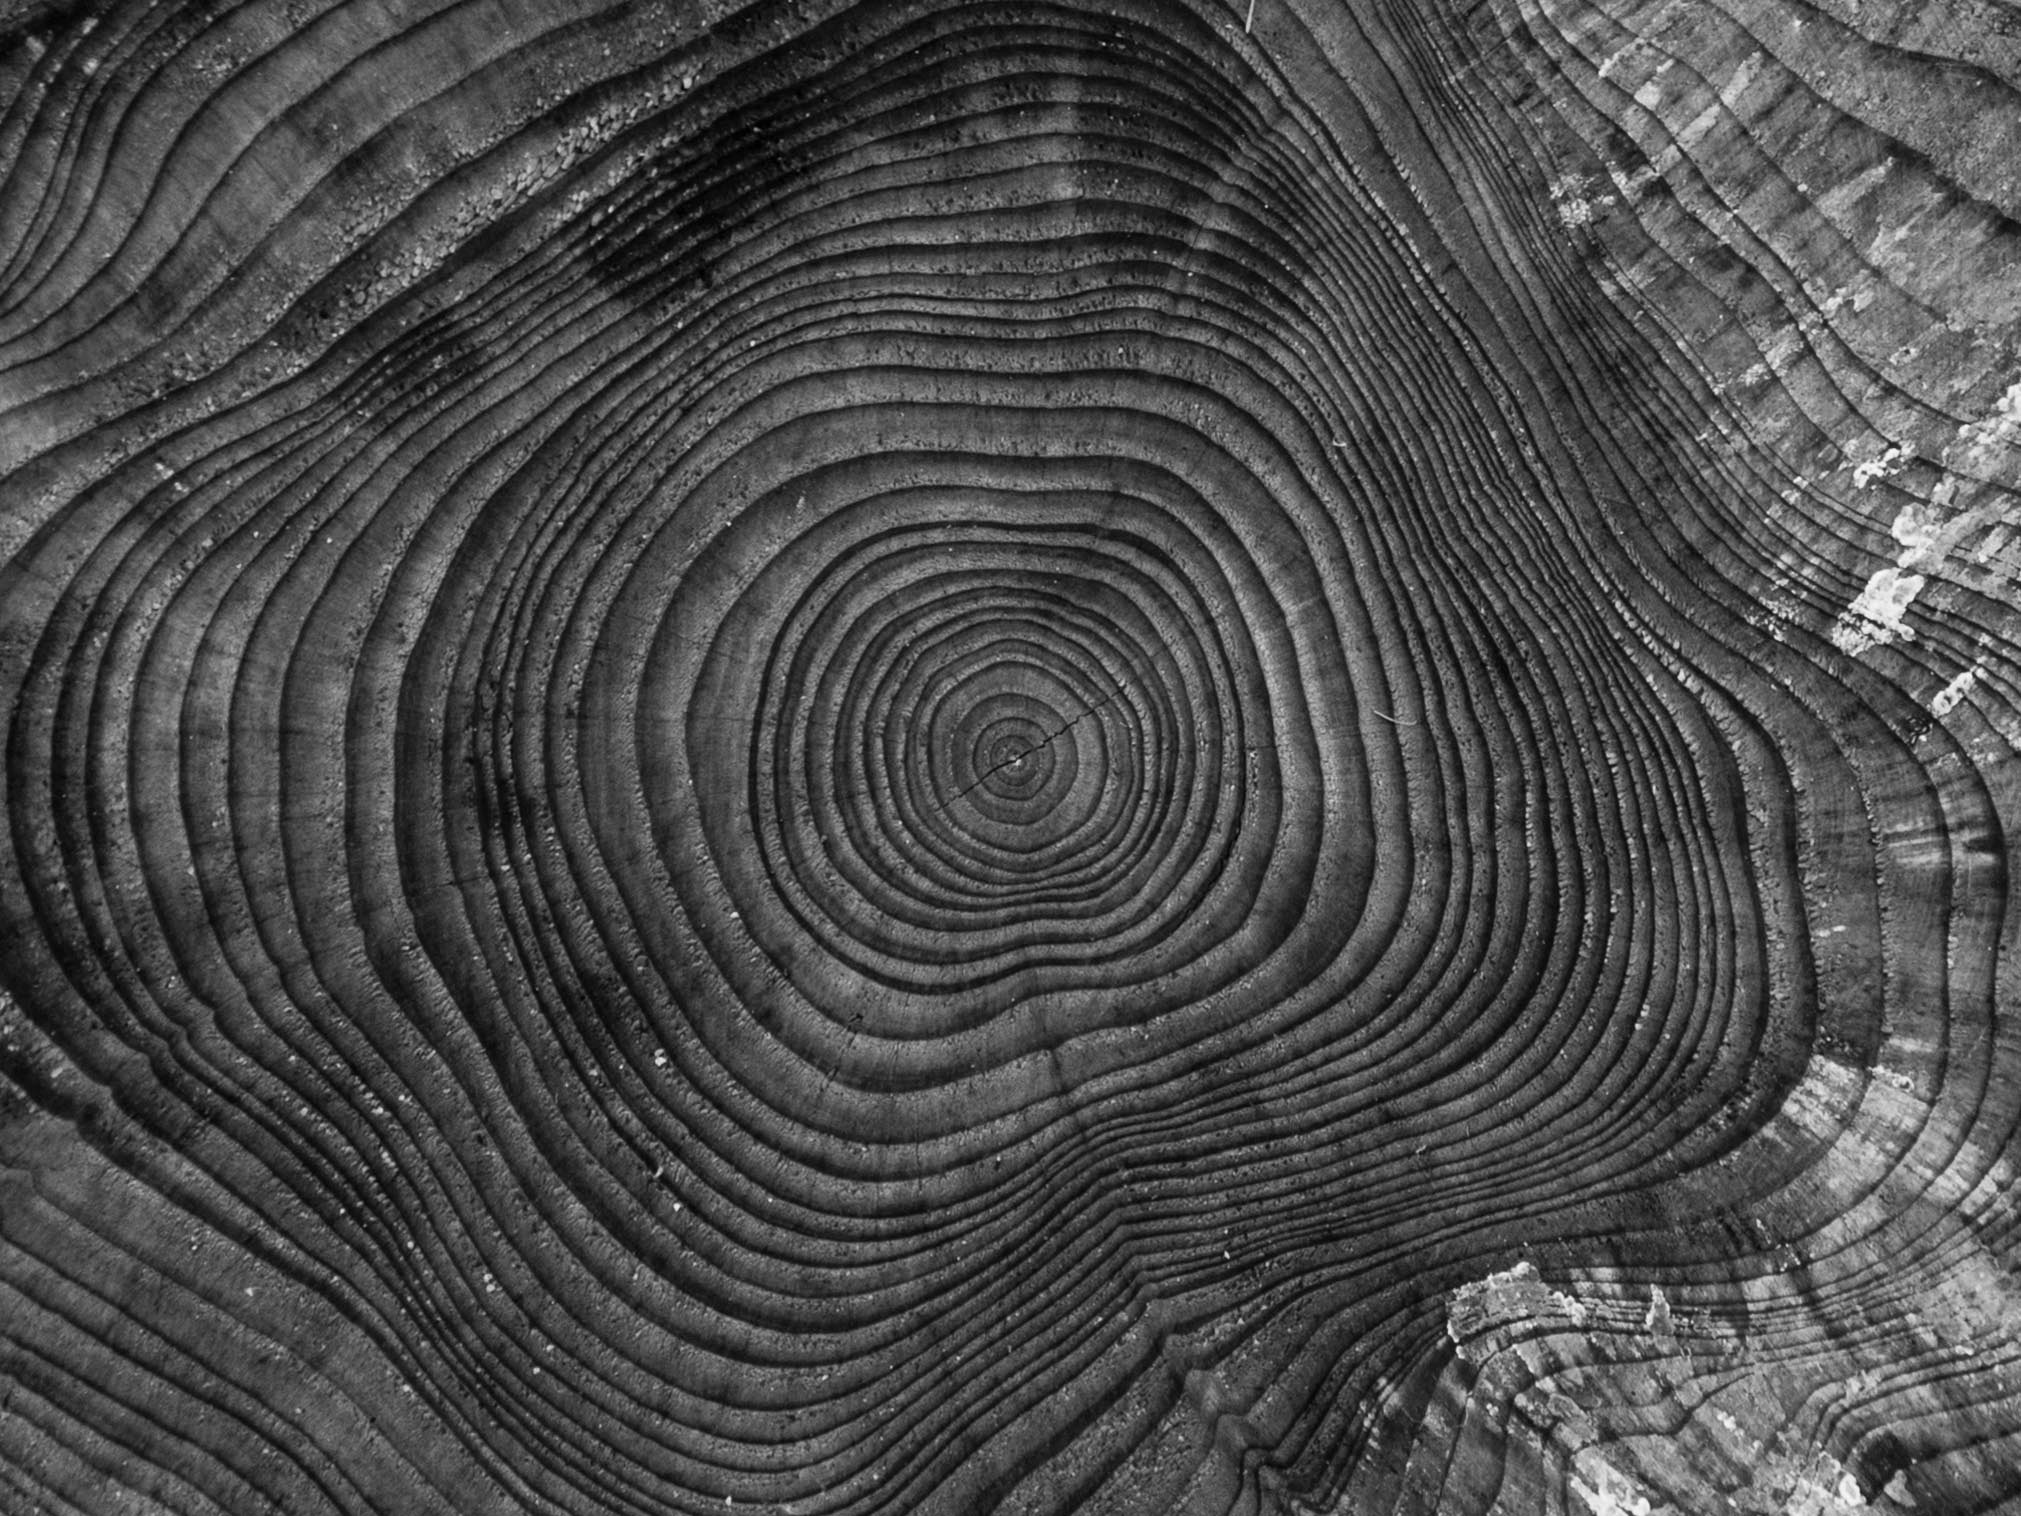
tree, nature, abstract, black and white, wood, photography, texture, spiral, floor, trunk, asphalt, moss, log, pattern, line, firewood, monochrome, circle, drawing, forestry, symmetry, logging, tree stump, butt, deforestation, flooring, woodworks, cut down, monochrome photography, life lines, cutting down